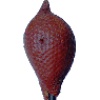
Label: salak